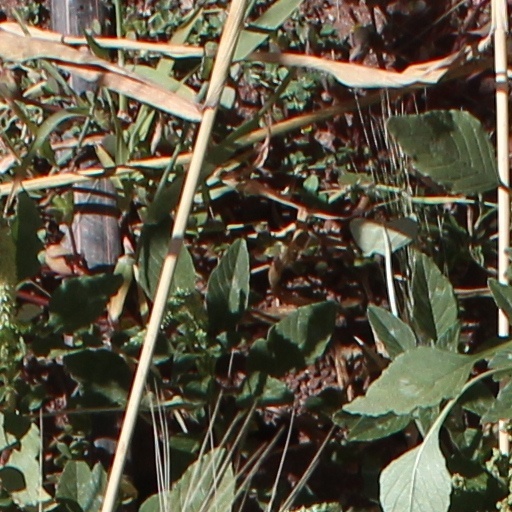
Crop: wheat